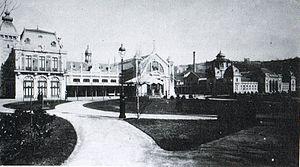
Complexe thermale de Besançon-les-Bains.
Besançon-les-Bains était un établissement thermal de Besançon au XIXᵉ siècle.